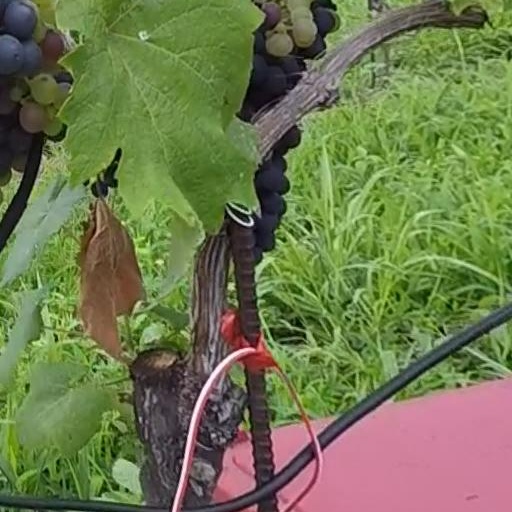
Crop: grape